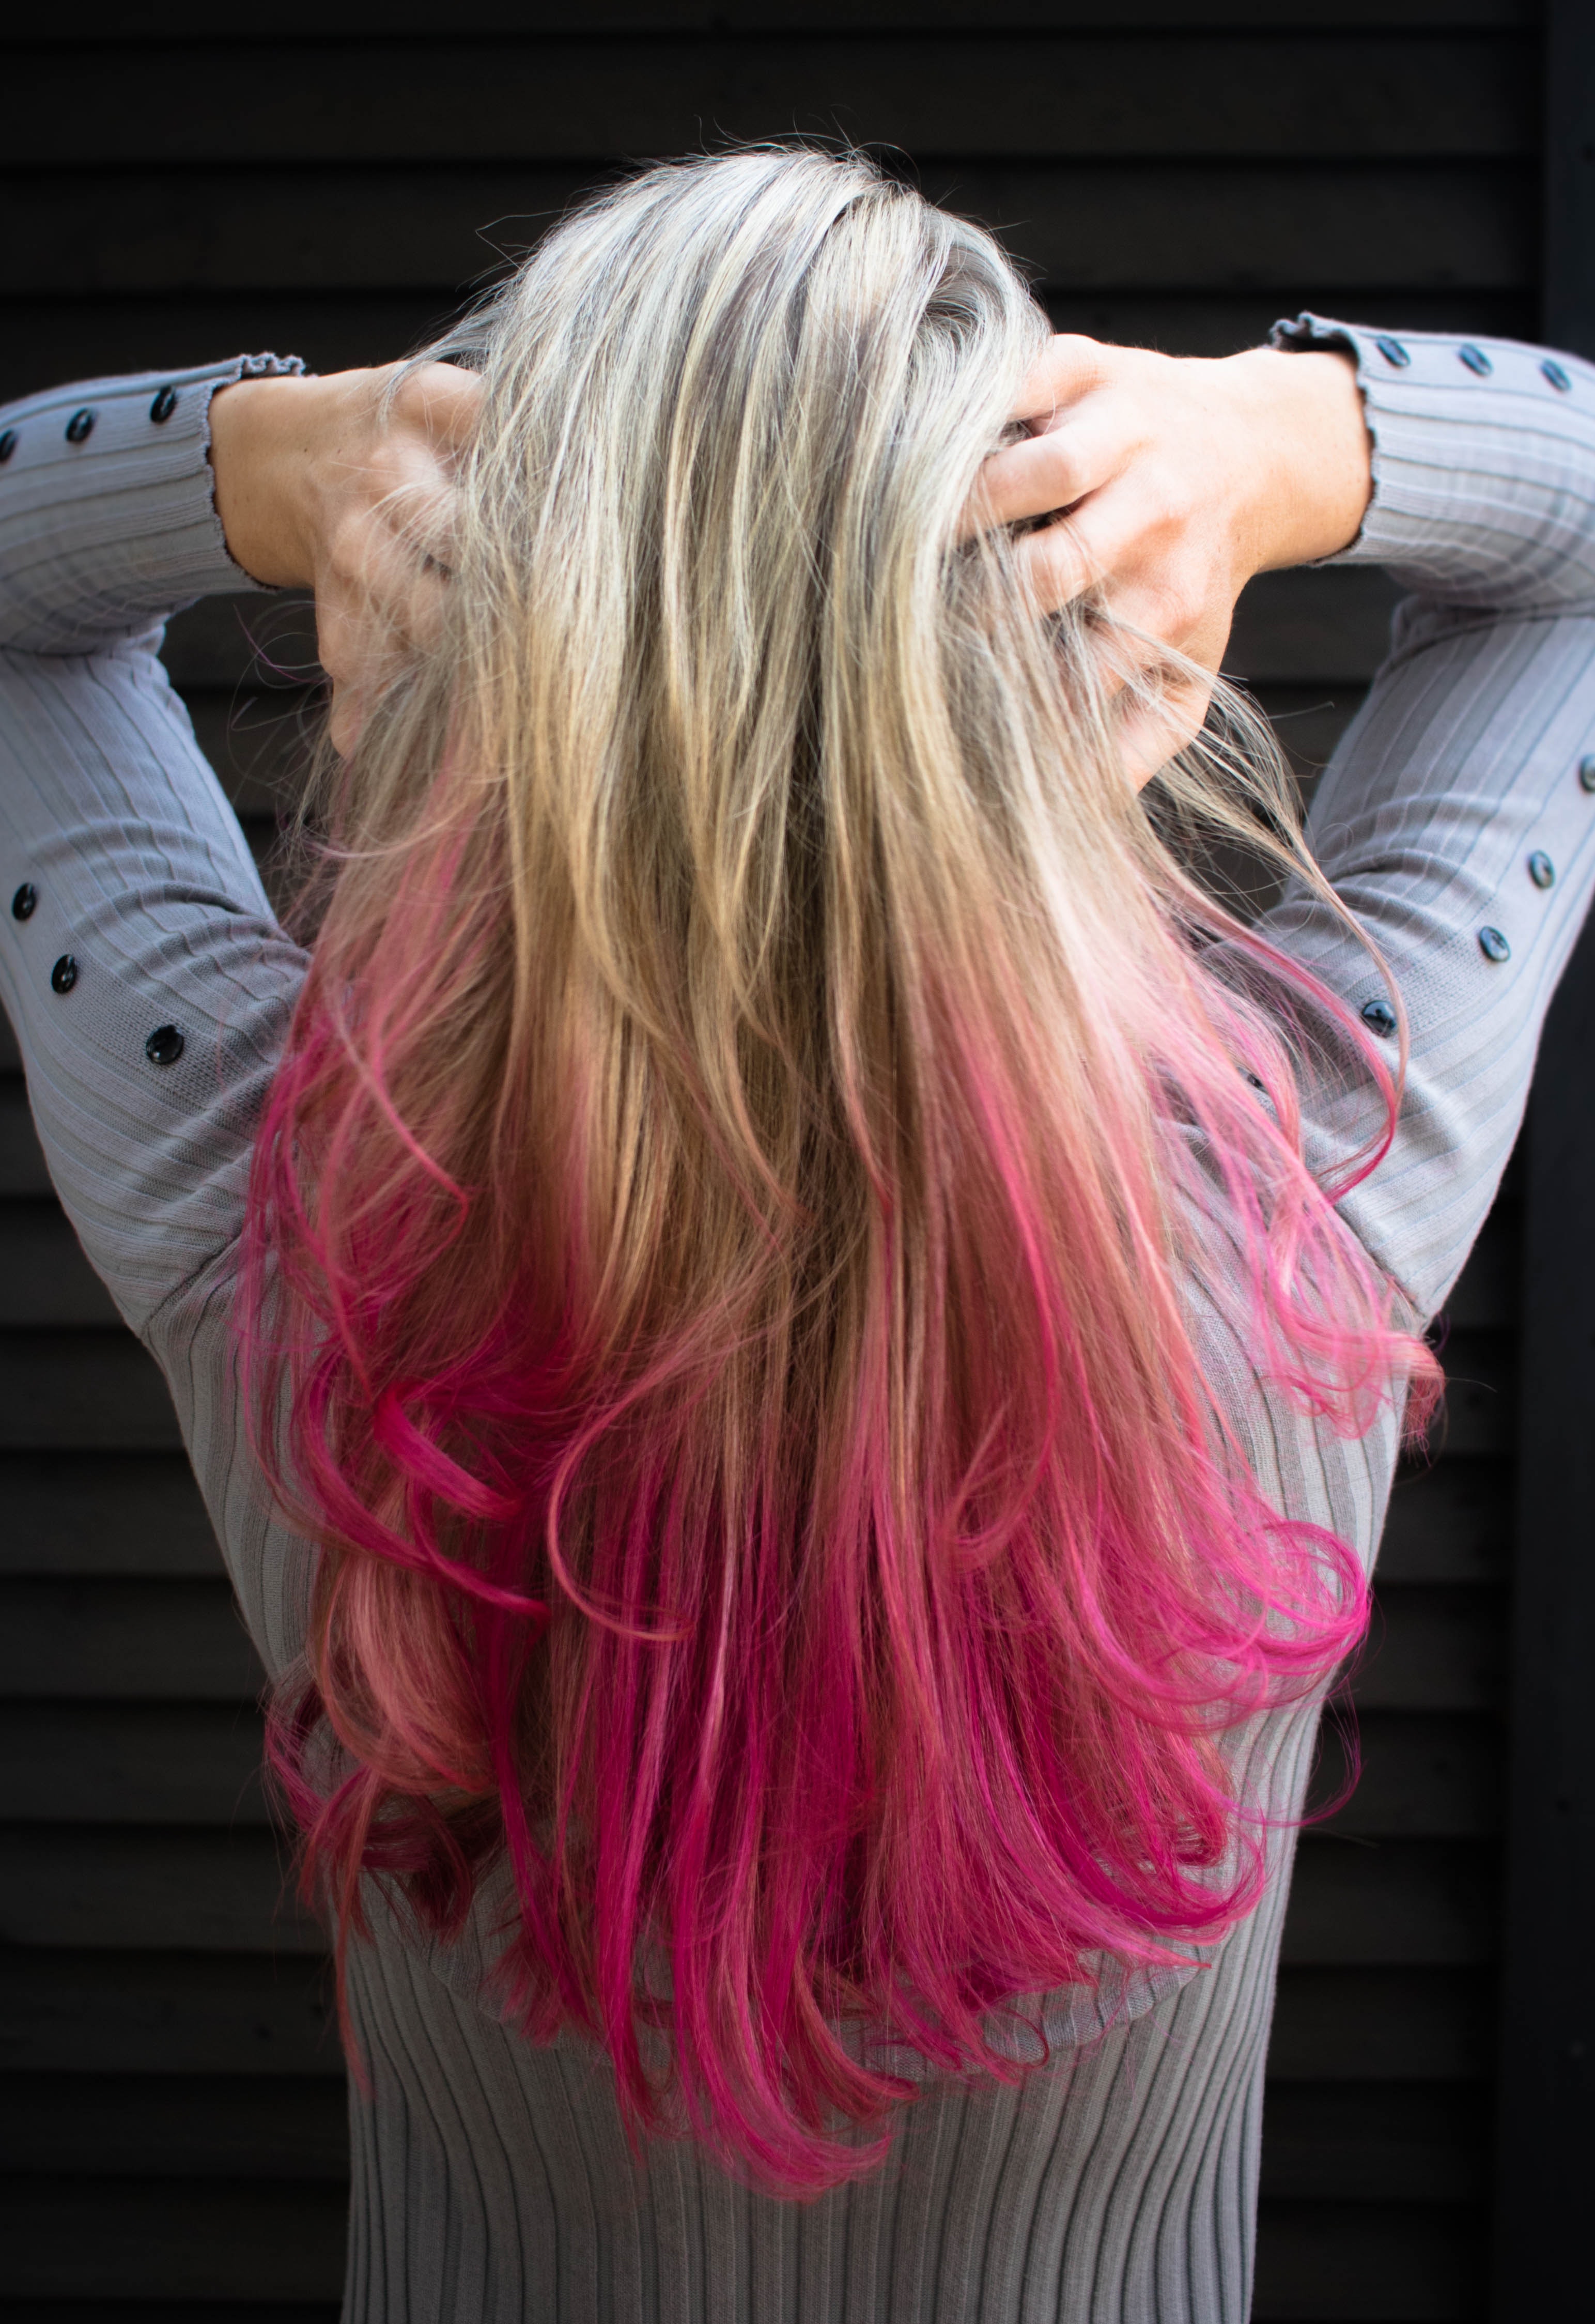
hair, pink, human hair color, blond, hairstyle, hair coloring, girl, long hair, brown hair, layered hair, hair care, neck, fun, magenta